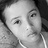
Emotion: neutral